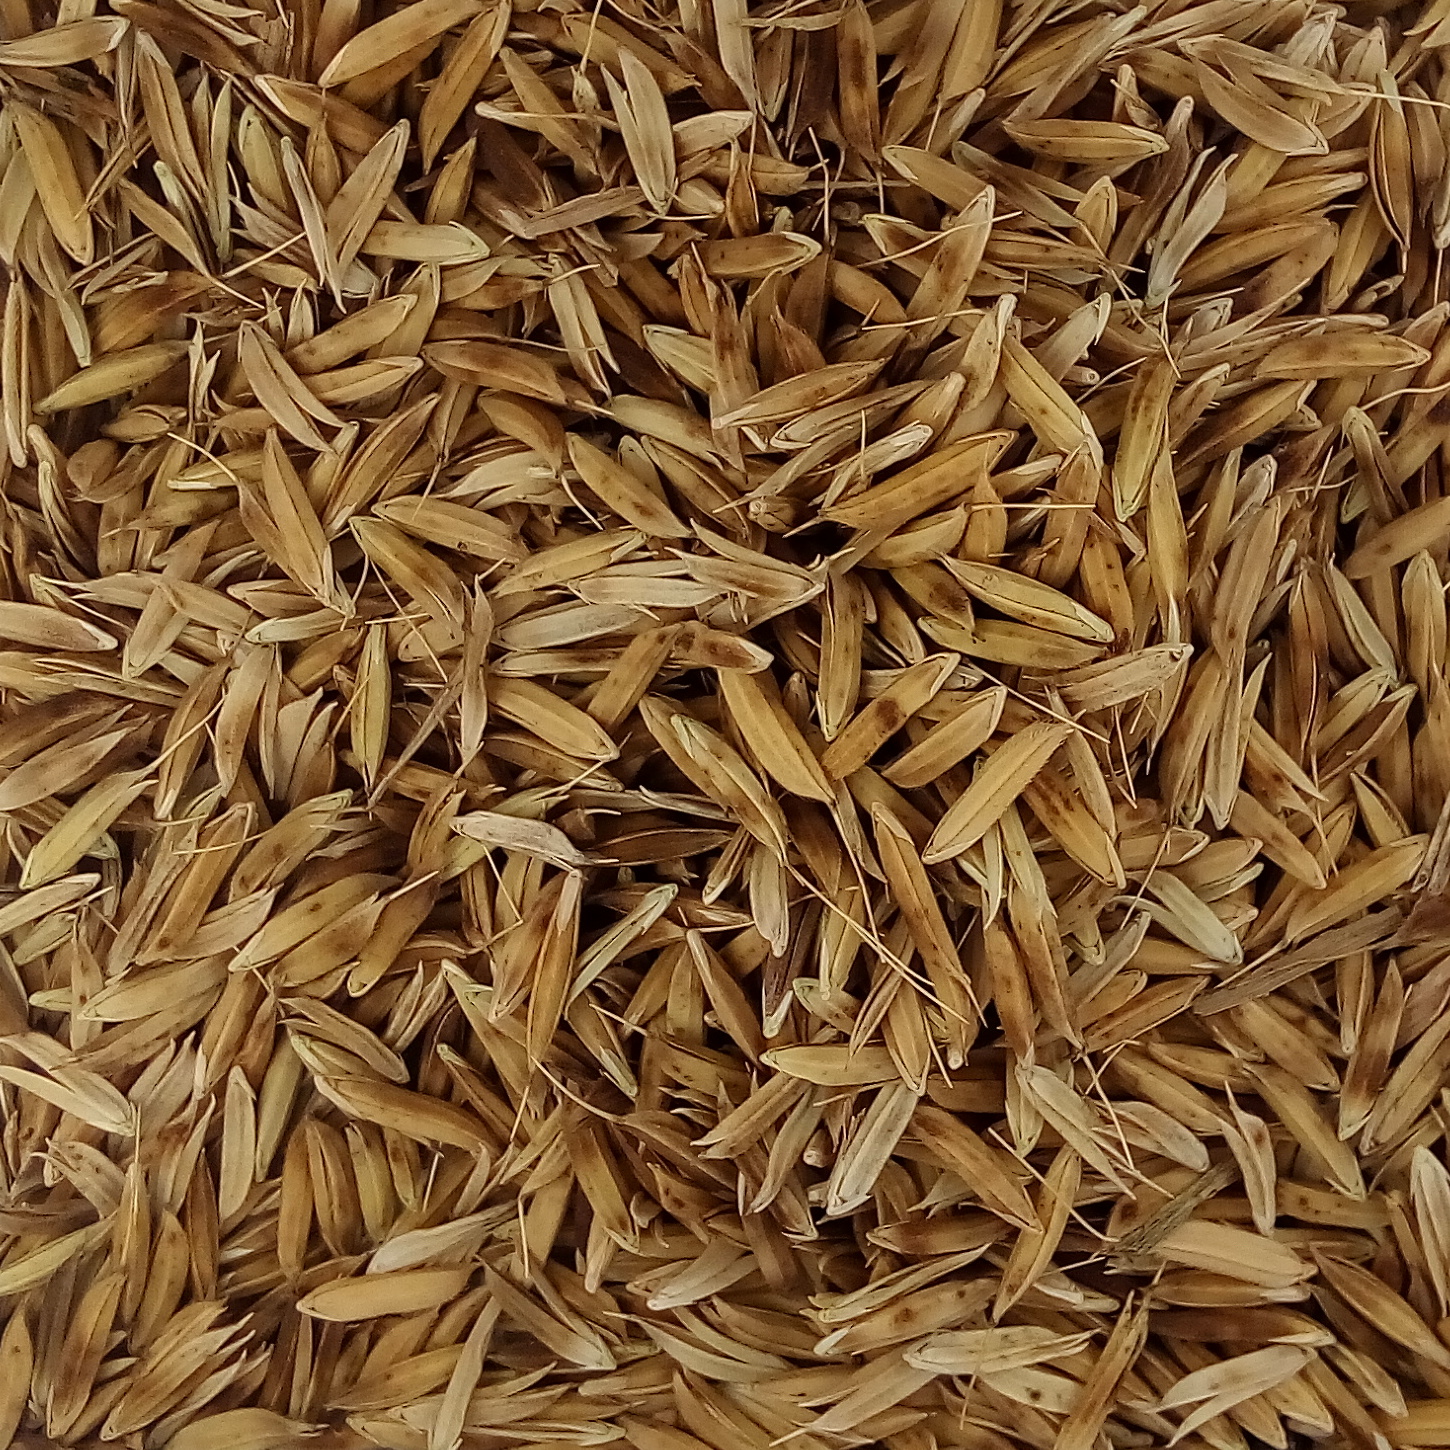
Rice seed variety: DHBT_3